German jazz

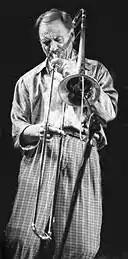
Albert Mangelsdorff, here much older than in 1960

American jazz musicians were heard at the Jazz at the Philharmonic concerts, and at events in the major concert halls in western Germany. Primarily, local musicians played in the clubs. In order to raise the level of cultural recognition, concert tours by the German Jazz Federation (a merger of the clubs) were increasingly organised. Until the end of the 1950s, the German jazz scene was strongly fixated on imitating American jazz, and on regaining the period of development it had previously missed. However, from 1954 on, West German jazz slowly departed from the pattern established by this musical role model. The quintet of pianist and composer Jutta Hipp played a central role in doing so; this group included the saxophonist Emil Mangelsdorff and Joki Freund, who also wrote instrumental compositions. Although Hipp's music was heavily influenced by American role models, she impressed the American jazz critics with her distinctive and independent performances. The peculiarity of her music was an asymmetrical melody in the improvisations, the beginning and end located in unusual places.